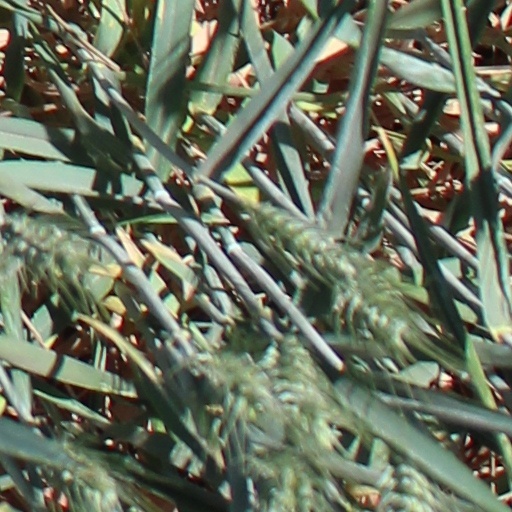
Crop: wheat